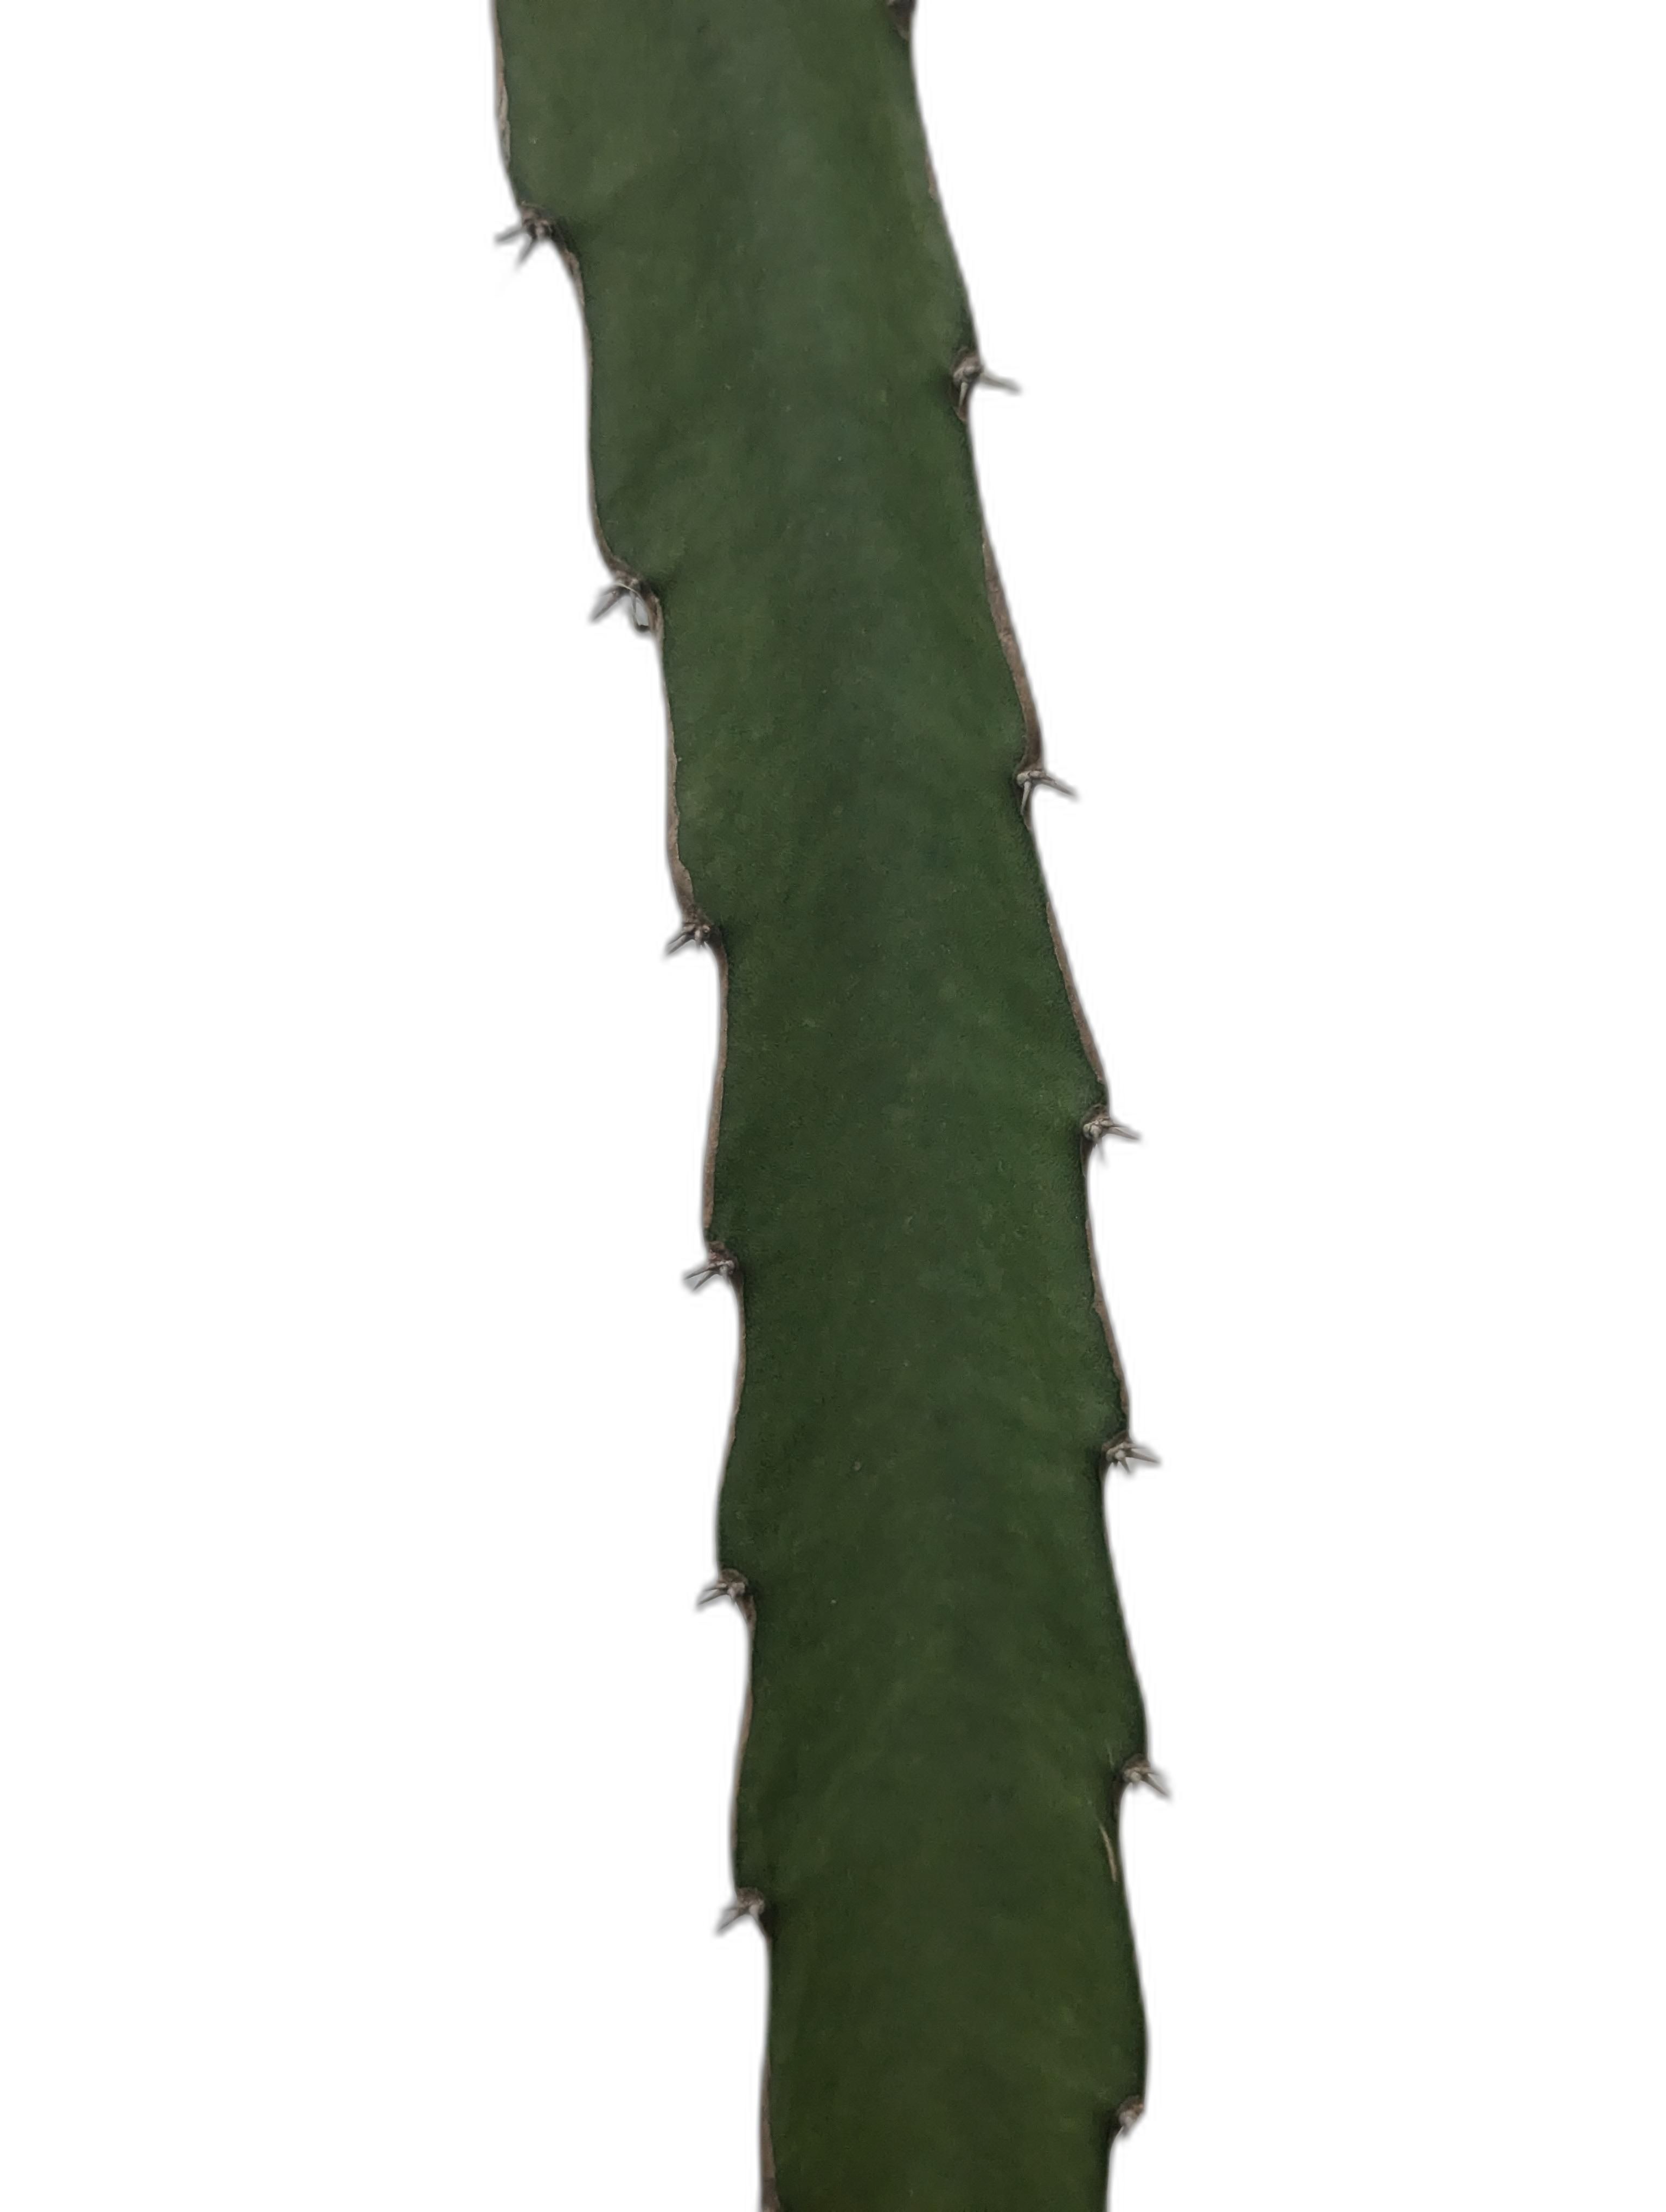
Label: Good leaf